101% Love

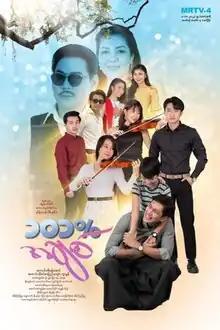
Poster

101% Love is a 2022 Burmese drama television series. It aired on MRTV-4, from November 3 to December 21, 2022, on Mondays to Fridays at 19:00 for 35 episodes.